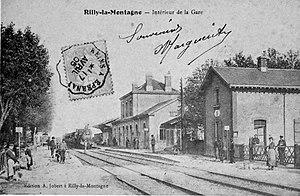
carte postale ancienne.
Rilly-la-Montagne est une commune française située dans le département de la Marne, en région Grand Est.